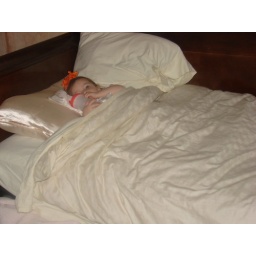
First nap in big girl bed 1